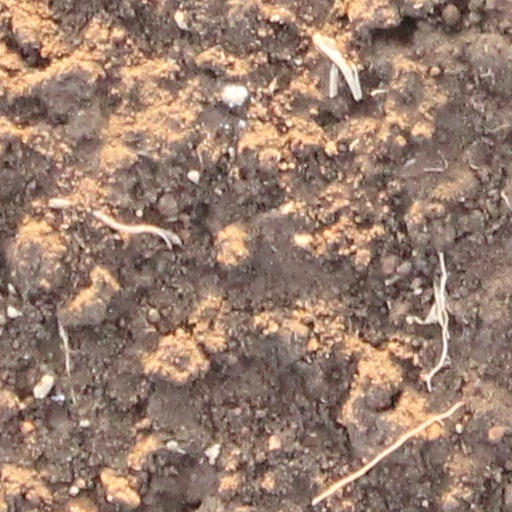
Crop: wheat